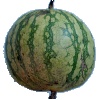
Label: Watermelon 1